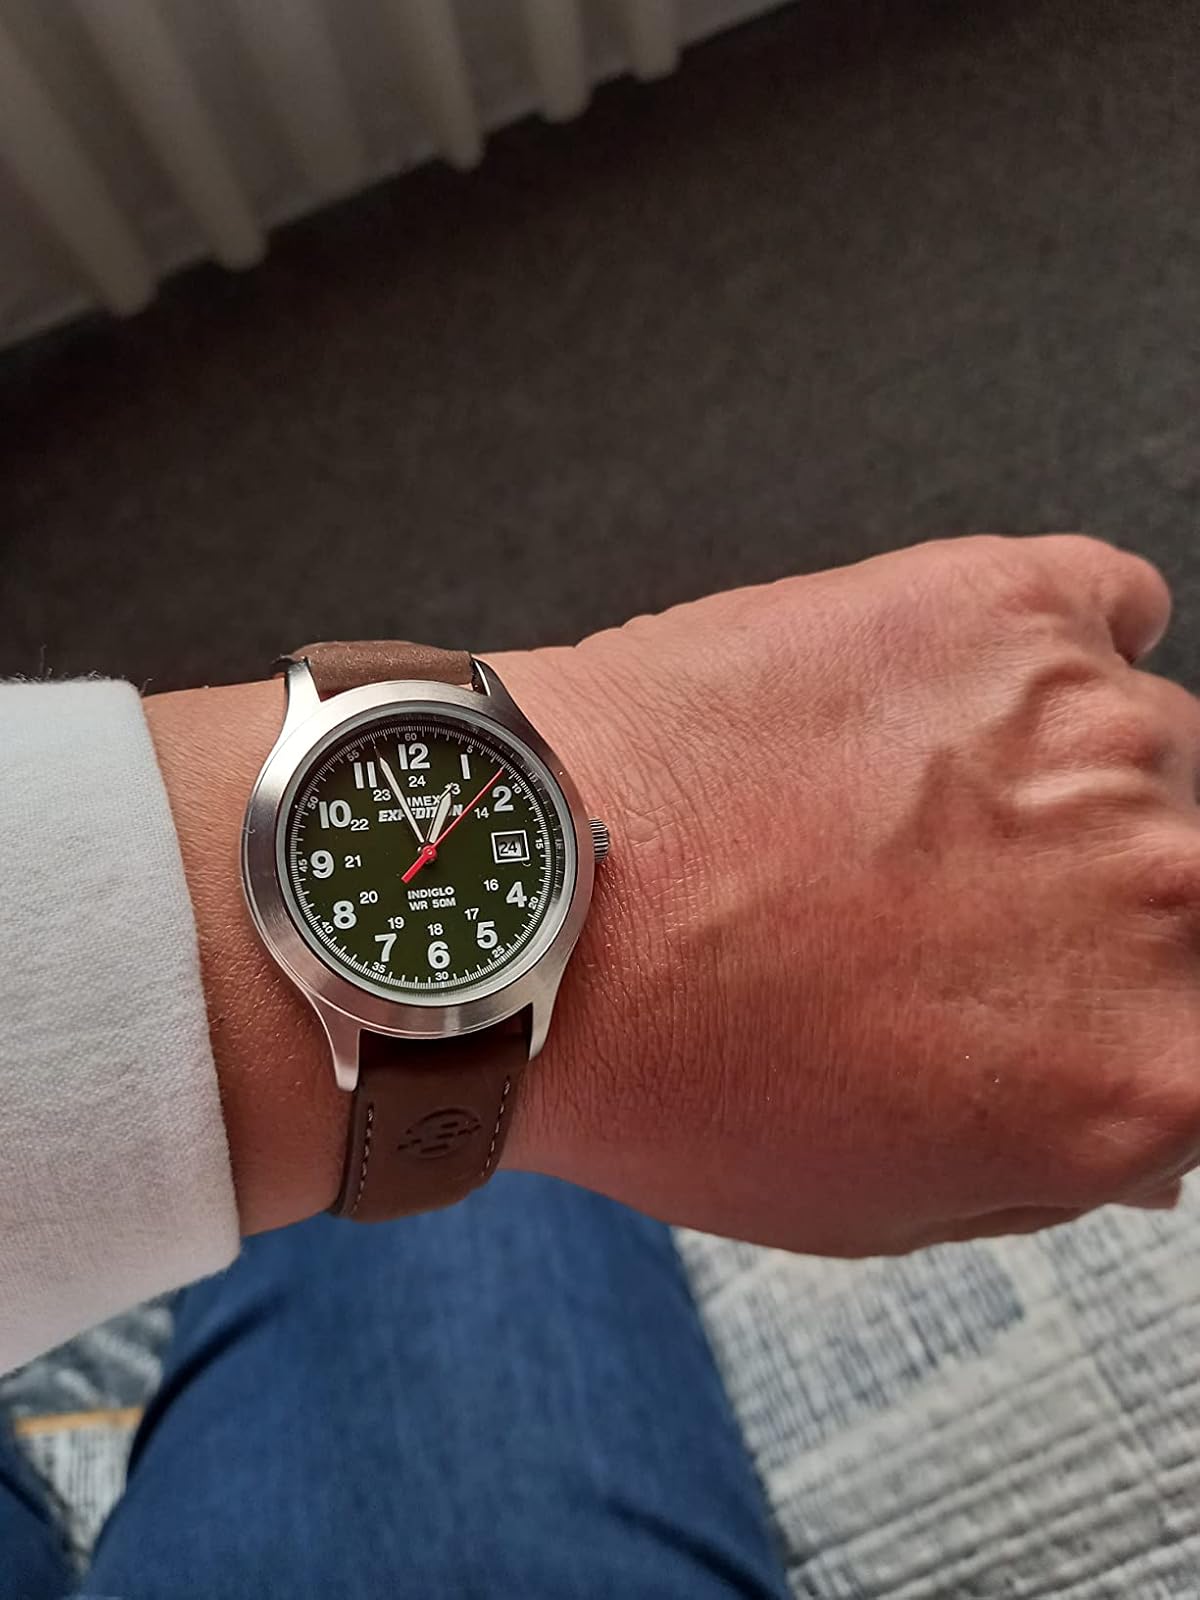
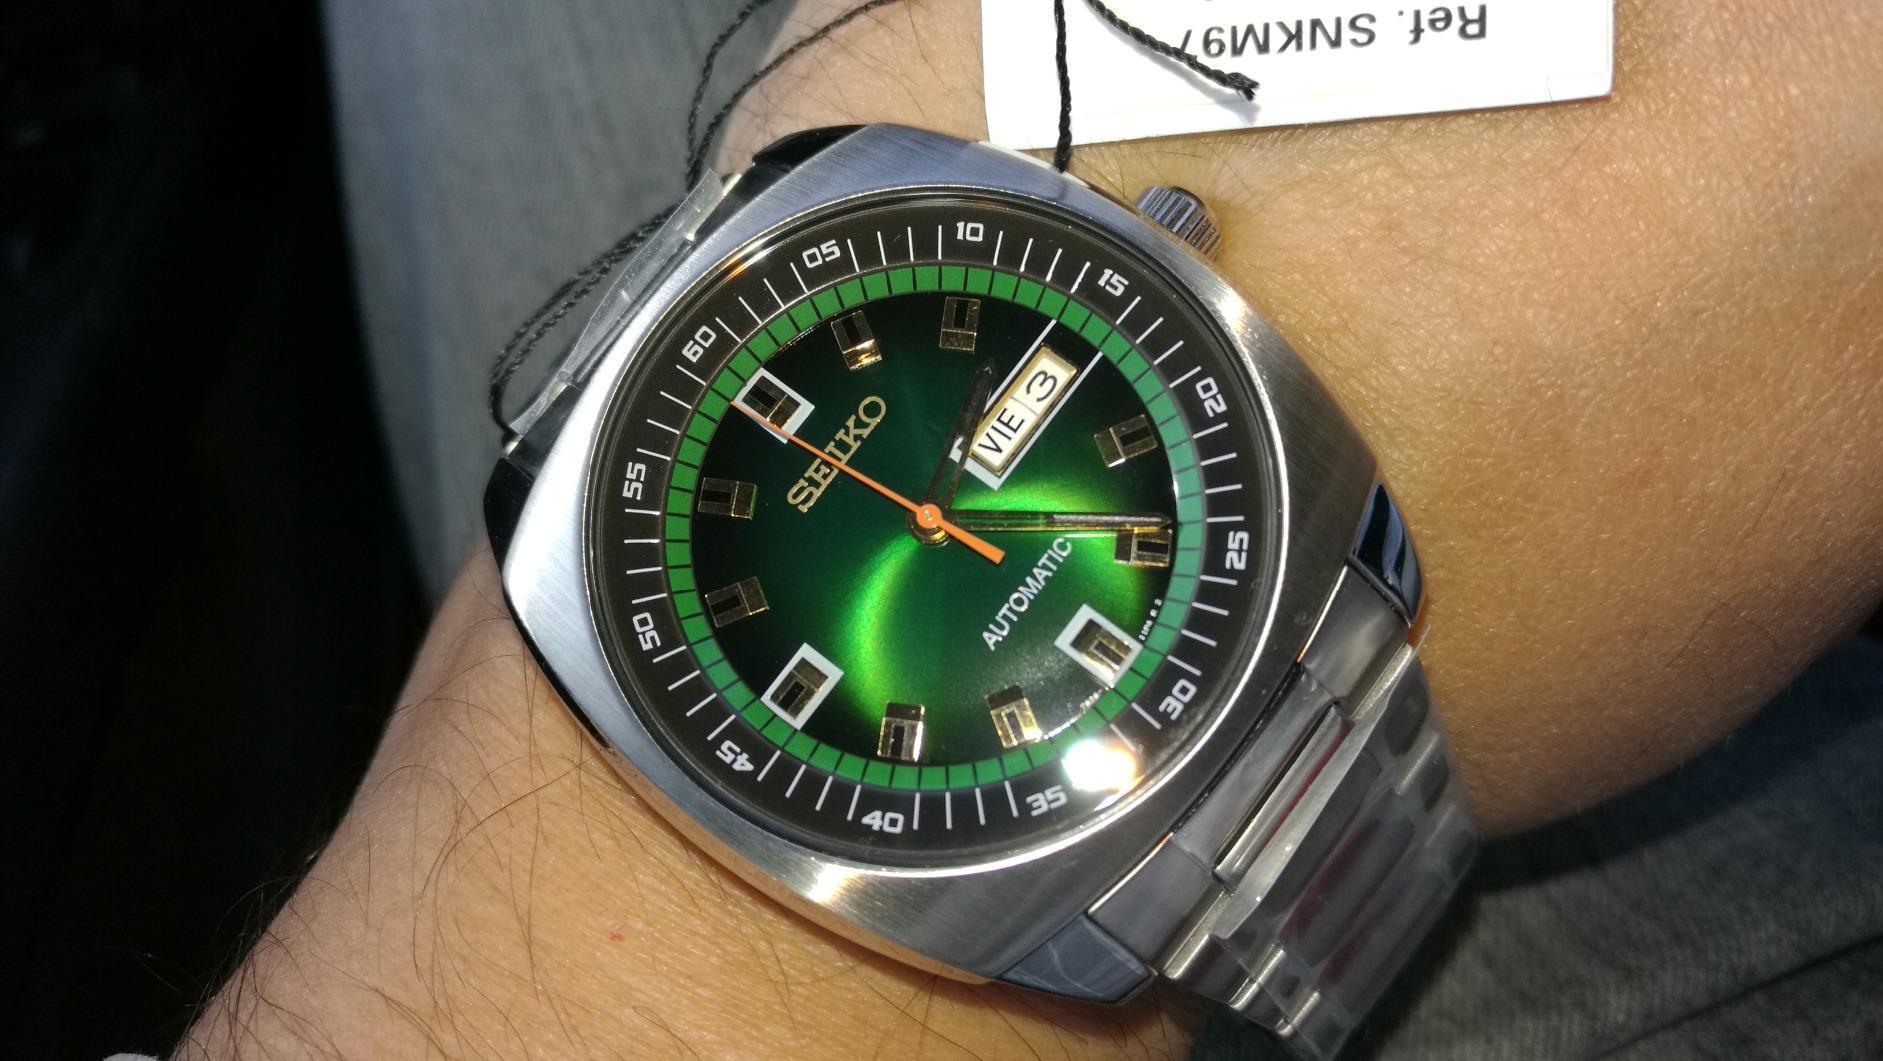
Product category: accessories_watch
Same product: no